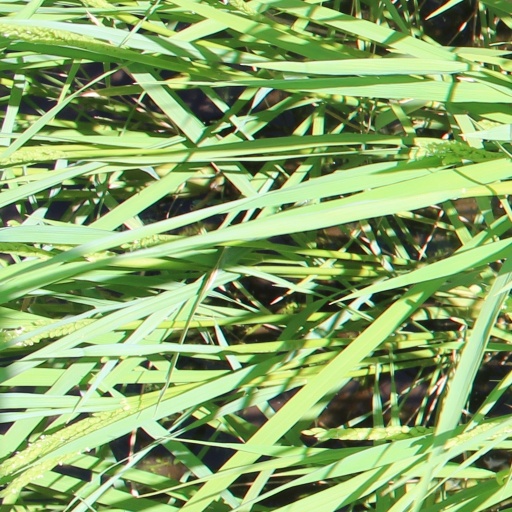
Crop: rice